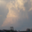
Label: cloud